Buzkashi Boys

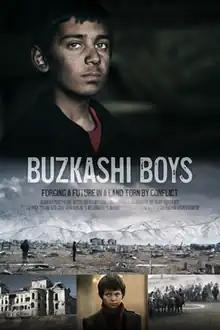
Film poster

Buzkashi Boys is a 2012 film directed by Sam French, and co-produced in Afghanistan and the United States. It was nominated for the 2013 Academy Award for Best Live Action Short Film.